Chinese classics

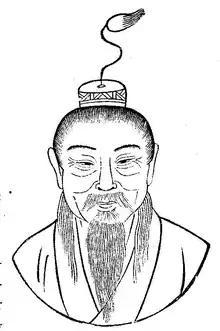
The Han-era scholar Liu Xiang edited the text of many Chinese classical works such as the "Book of Rites", and compiled the "Biographies of Exemplary Women".

In 26 BCE, at the command of the emperor, Liu Xiang (77–6 BC) compiled the first catalogue of the imperial library, the "Abstracts", and is the first known editor of the "Classic of Mountains and Seas", which was finished by his son. Liu also edited collections of stories and biographies, the "Biographies of Exemplary Women". He has long erroneously been credited with compiling the "Biographies of the Immortals", a collection of Taoist hagiographies and hymns. Liu Xiang was also a poet, being credited with the "Nine Laments" that appears in the "Chu Ci".